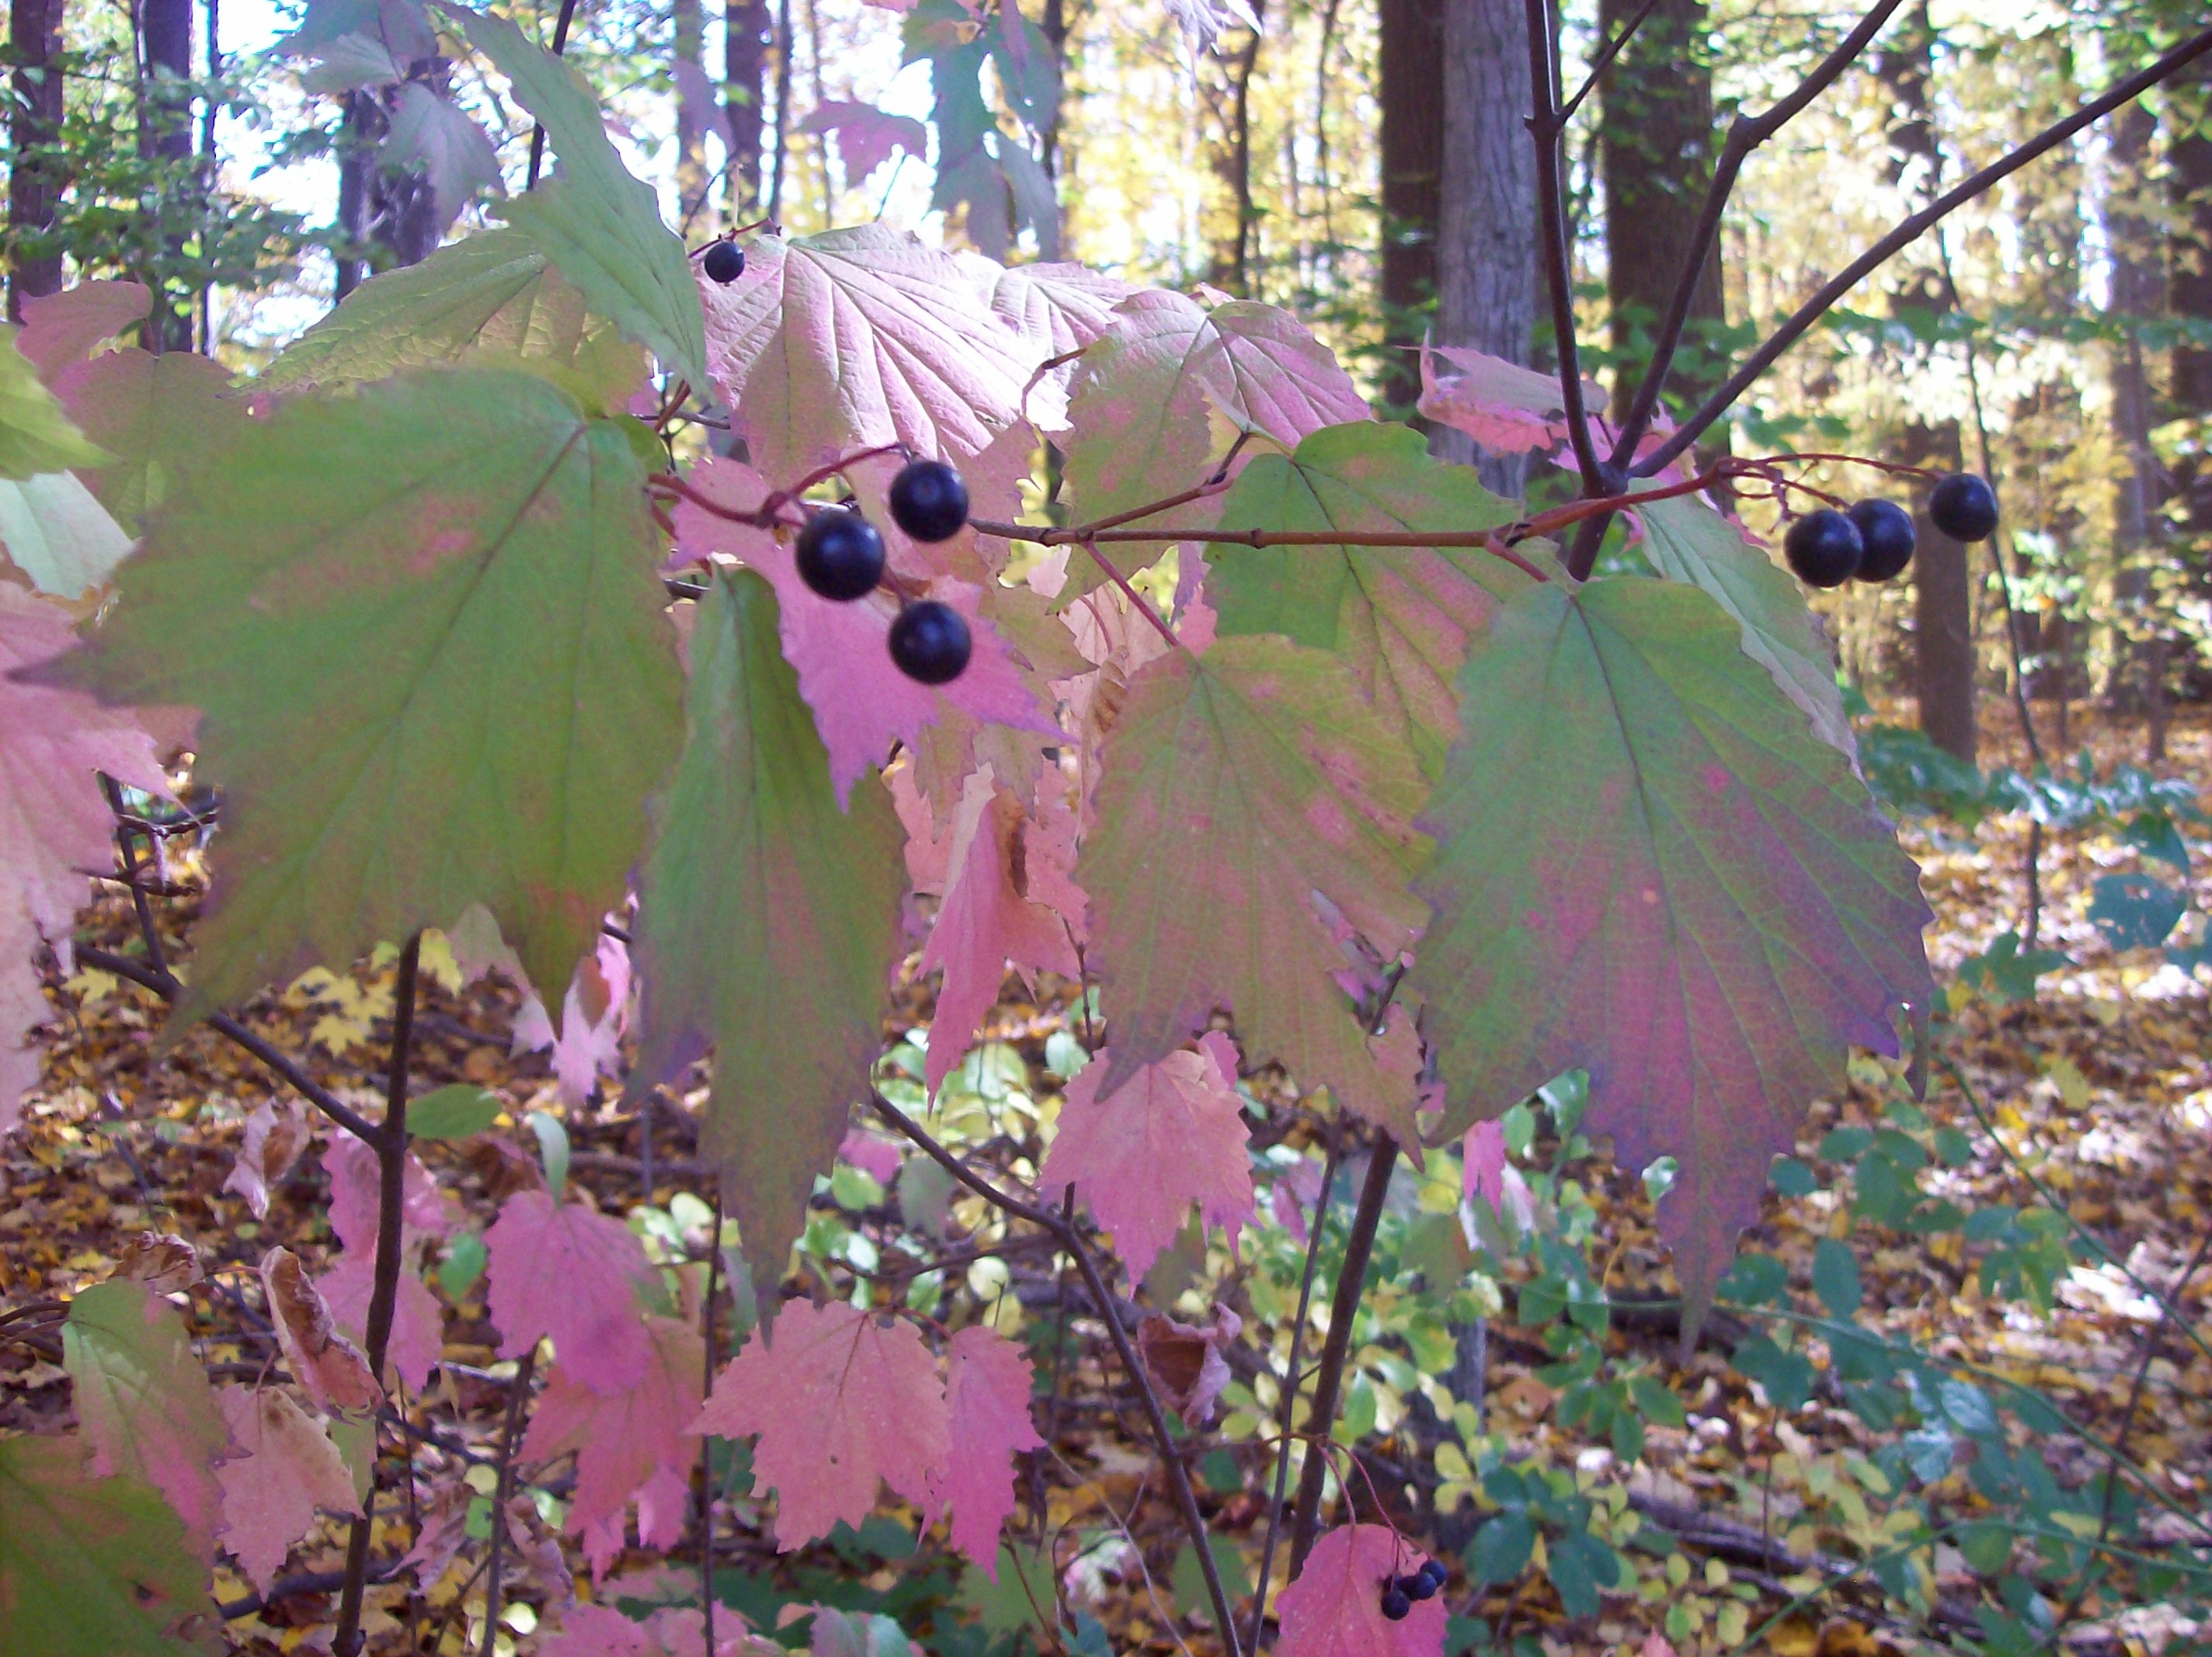
tree, branch, plant, leaf, flower, autumn, botany, garden, flora, season, shrub, woodland, flowering plant, land plant